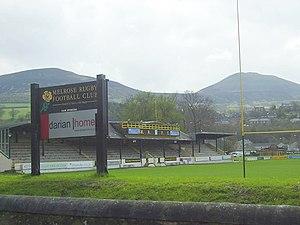
Le rugby à sept est la variante du rugby à XV qui se joue par équipes de sept joueurs sur le terrain. Le rugby à sept reprend les caractères communs du rugby à XV : deux équipes qui se disputent un ballon ovale, le ballon joué à la main ou au pied, des formes de mêlées et de touches, un objectif qui consiste à marquer plus de points que l'adversaire en réussissant soit des essais soit des buts.